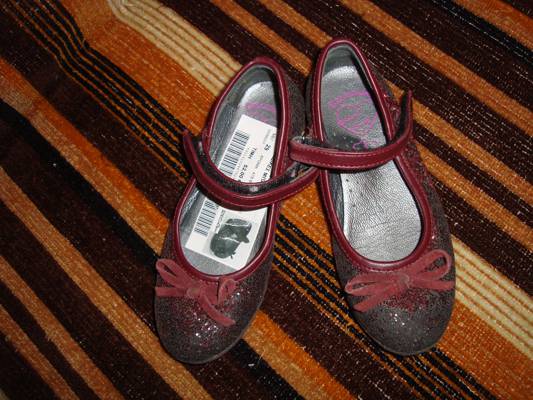
Waste category: shoes